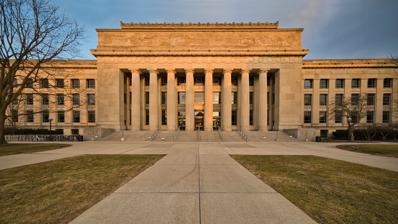
Building: Angell Hall
Country: United States of America
Year built: 1924
Academic building at the University of Michigan James Burrill Angell Hall General information Location Ann Arbor, Michigan , United States Address 435 S. State Coordinates 42°16′36.3″N 83°44′23.7″W / 42.276750°N 83.739917°W / 42.276750; -83.739917 Groundbreaking 1920 Completed 1924 Cost $1 million (1924) Owner University of Michigan Technical details Floor count 4 Floor area 152,000 square feet Design and construction Architect(s) Albert Kahn Angell Hall is an academic building at the University of Michigan in Ann Arbor , United States. It was previously connected to the University Hall building, which was replaced by Mason Hall and Haven Hall . Angell Hall is named in honor of James Burrill Angell , who was the University's president from 1871 to 1909. Mason Hall is named after Stevens T. Mason, the first governor of Michigan, while Haven Hall was named for the University's second president, Erastus O. Haven . Tisch Hall , named for donors Preston and Joan Tisch , is also connected to Angell Hall. The Angell Hall Observatory is located on the fifth floor roof of Angell Hall. The main telescope is a 0.4-m (16-inch) Ritchey-Chretien reflector, which has a spectrograph and camera. The observatory also has a small radio telescope and 20-cm (8-inch) Schmidt-Cassegrains . History University Hall (1872-1896), located partly on the grounds of present-day Angell Hall Construction began in 1920, and finished in 1924 at a cost of about $1 million. An addition opened in 1952 adding auditoriums, a classroom wing, and an office wing. The addition replaced old Haven Hall, which was destroyed by fire in 1950, the 1841 Mason Hall, and two other buildings. On March 24, 1965, Angell Hall was the site of the first teach-in protesting the Vietnam War . More than 3,000 people attended the all-night program of seminars, rallies and speeches held in response to the recent escalation of American involvement in the conflict. On November 16, 2016, a student-led march and rally throughout several University of Michigan campus buildings concluded on the front steps of Angell Hall. The march was organized in response to increased racial tensions at the University, including incidents of racism, islamophobia, and racial violence. Reverend Jesse Jackson spoke to the crowd of thousands at the beginning of the rally on the steps of Hatcher Graduate Library , inciting a call to action to speak out against racism and hate. Design The building's exterior, particularly the Doric columns , was intended to match that of campus other buildings at the time, including Hill Auditorium , Alumni Memorial Hall , and the Clements Library . The entrance lobby was finished in travertine marble . On the front facade, the carving reads, "Religion, morality, and knowledge, being necessary to good government and the happiness of mankind, schools and the means of education shall forever be encouraged." The text is taken from the Northwest Ordinance of 1787. References